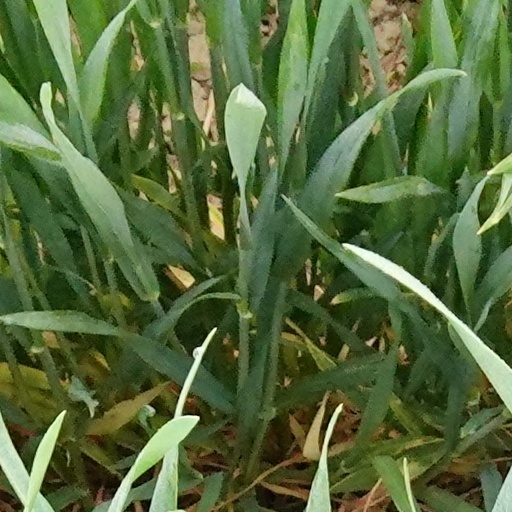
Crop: wheat